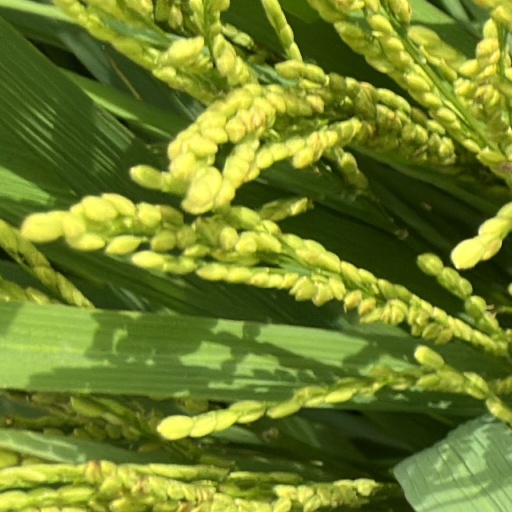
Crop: rice